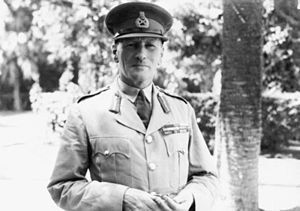
Claude Auchinleck
Feltmarskal Sir Claude John Eyre Auchinleck, GCB, GCIE, CSI, DSO, OBE, med tilnavnet The Auk, var en britisk hærfører under 2. Verdenskrig. Han var karrieresoldat, som tilbragte det meste af sin tid i militæret i Indien, hvor han udviklede kærlighed til landet og en vedvarende hengivenhed for de soldater, som gjorde tjeneste under ham.